Transocean Air Lines

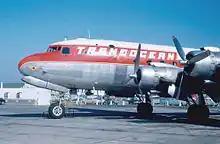
Transocean DC-4

Known for the first few months of its existence as Orvis Nelson Air Transport (or ONAT), Transocean Air Lines was a supplemental air carrier, a type of U.S. airline defined and regulated by the Civil Aeronautics Board (CAB), the now-defunct United States Government agency that, from 1938 to 1978, tightly regulated almost all U.S. commercial air transportation. During the time the airline operated, supplemental airlines were charter/scheduled hybrids, legally able to operate a limited amount of scheduled service, which Transocean did, especially towards the end of its existence. Transocean was based in Oakland, California. The airline was among the most operationally capable of the supplemental airlines, regularly operating many thousands of miles from the United States. At times it accounted for over 20% of the revenue of all supplemental air carriers, and it usually was the largest supplemental by revenue. However, Transocean fell on increasingly hard financial times during the 1950s and ceased operating in 1960.